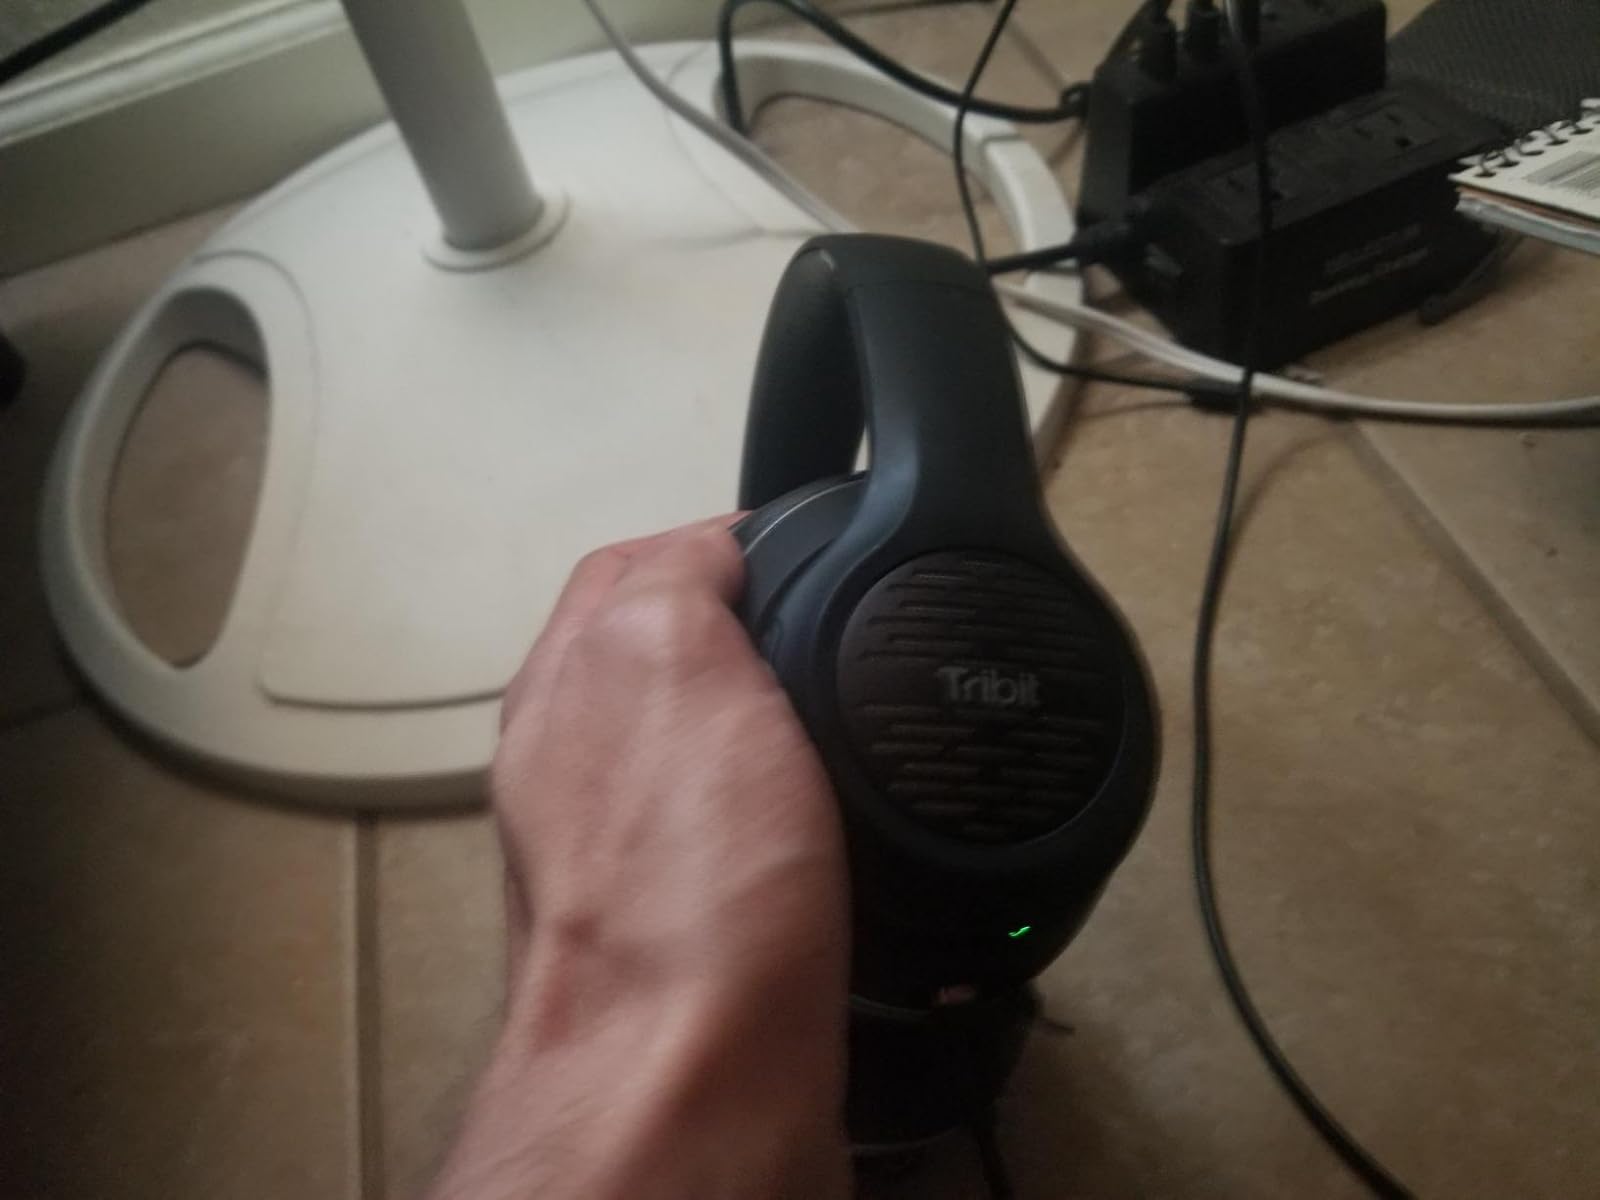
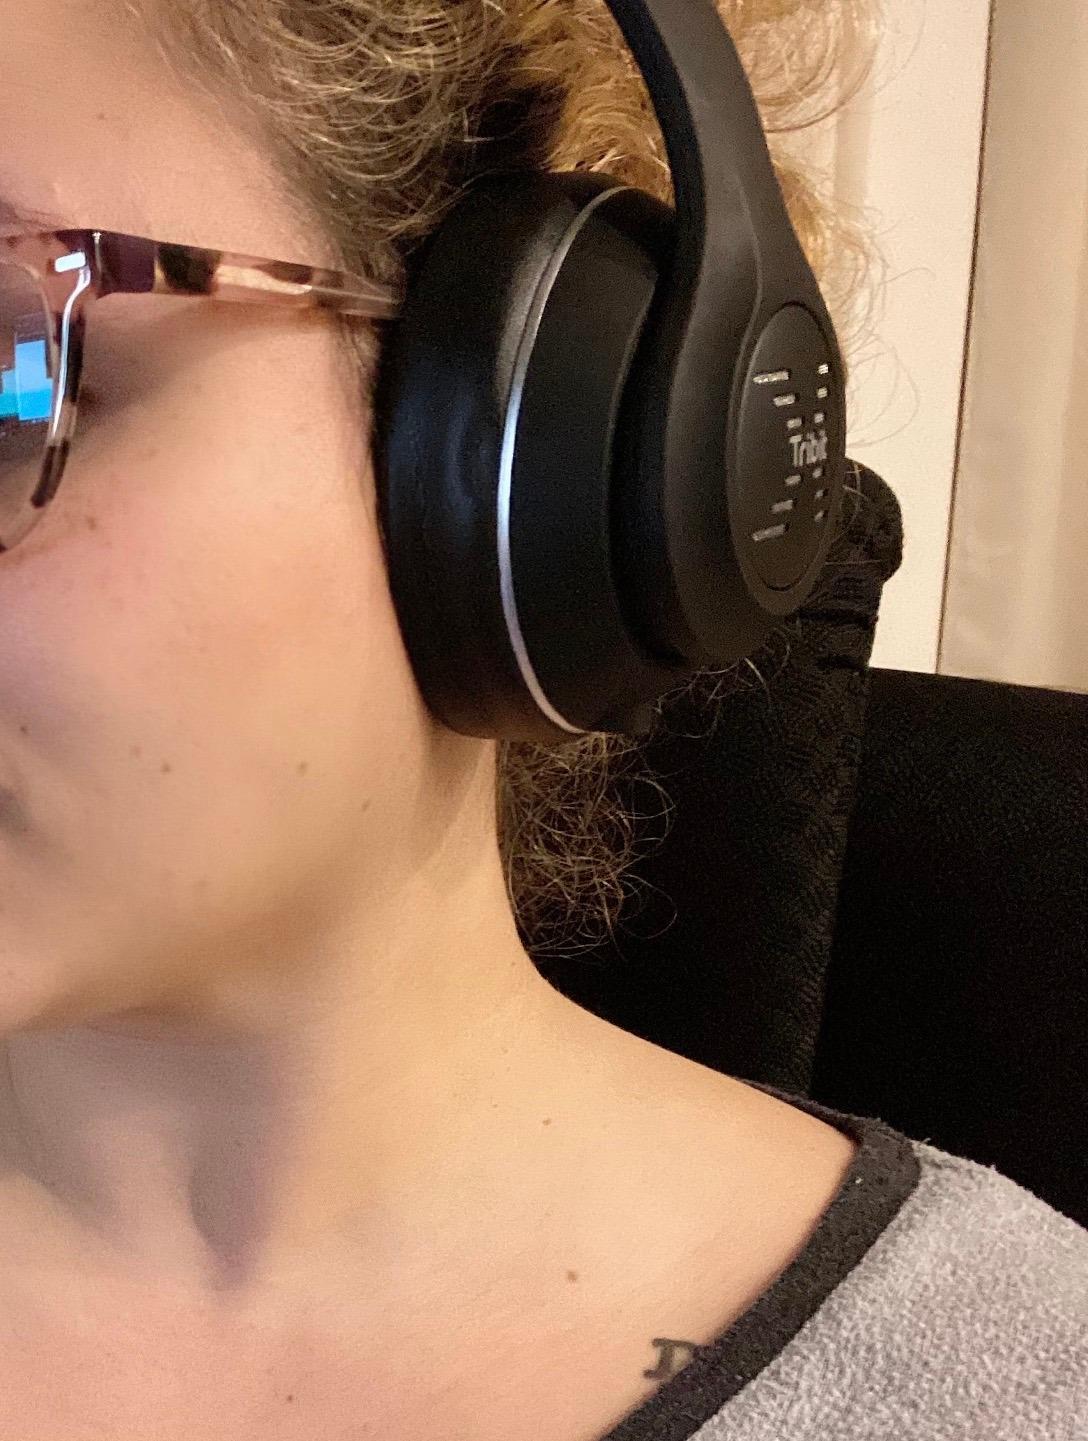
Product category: headphones
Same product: yes